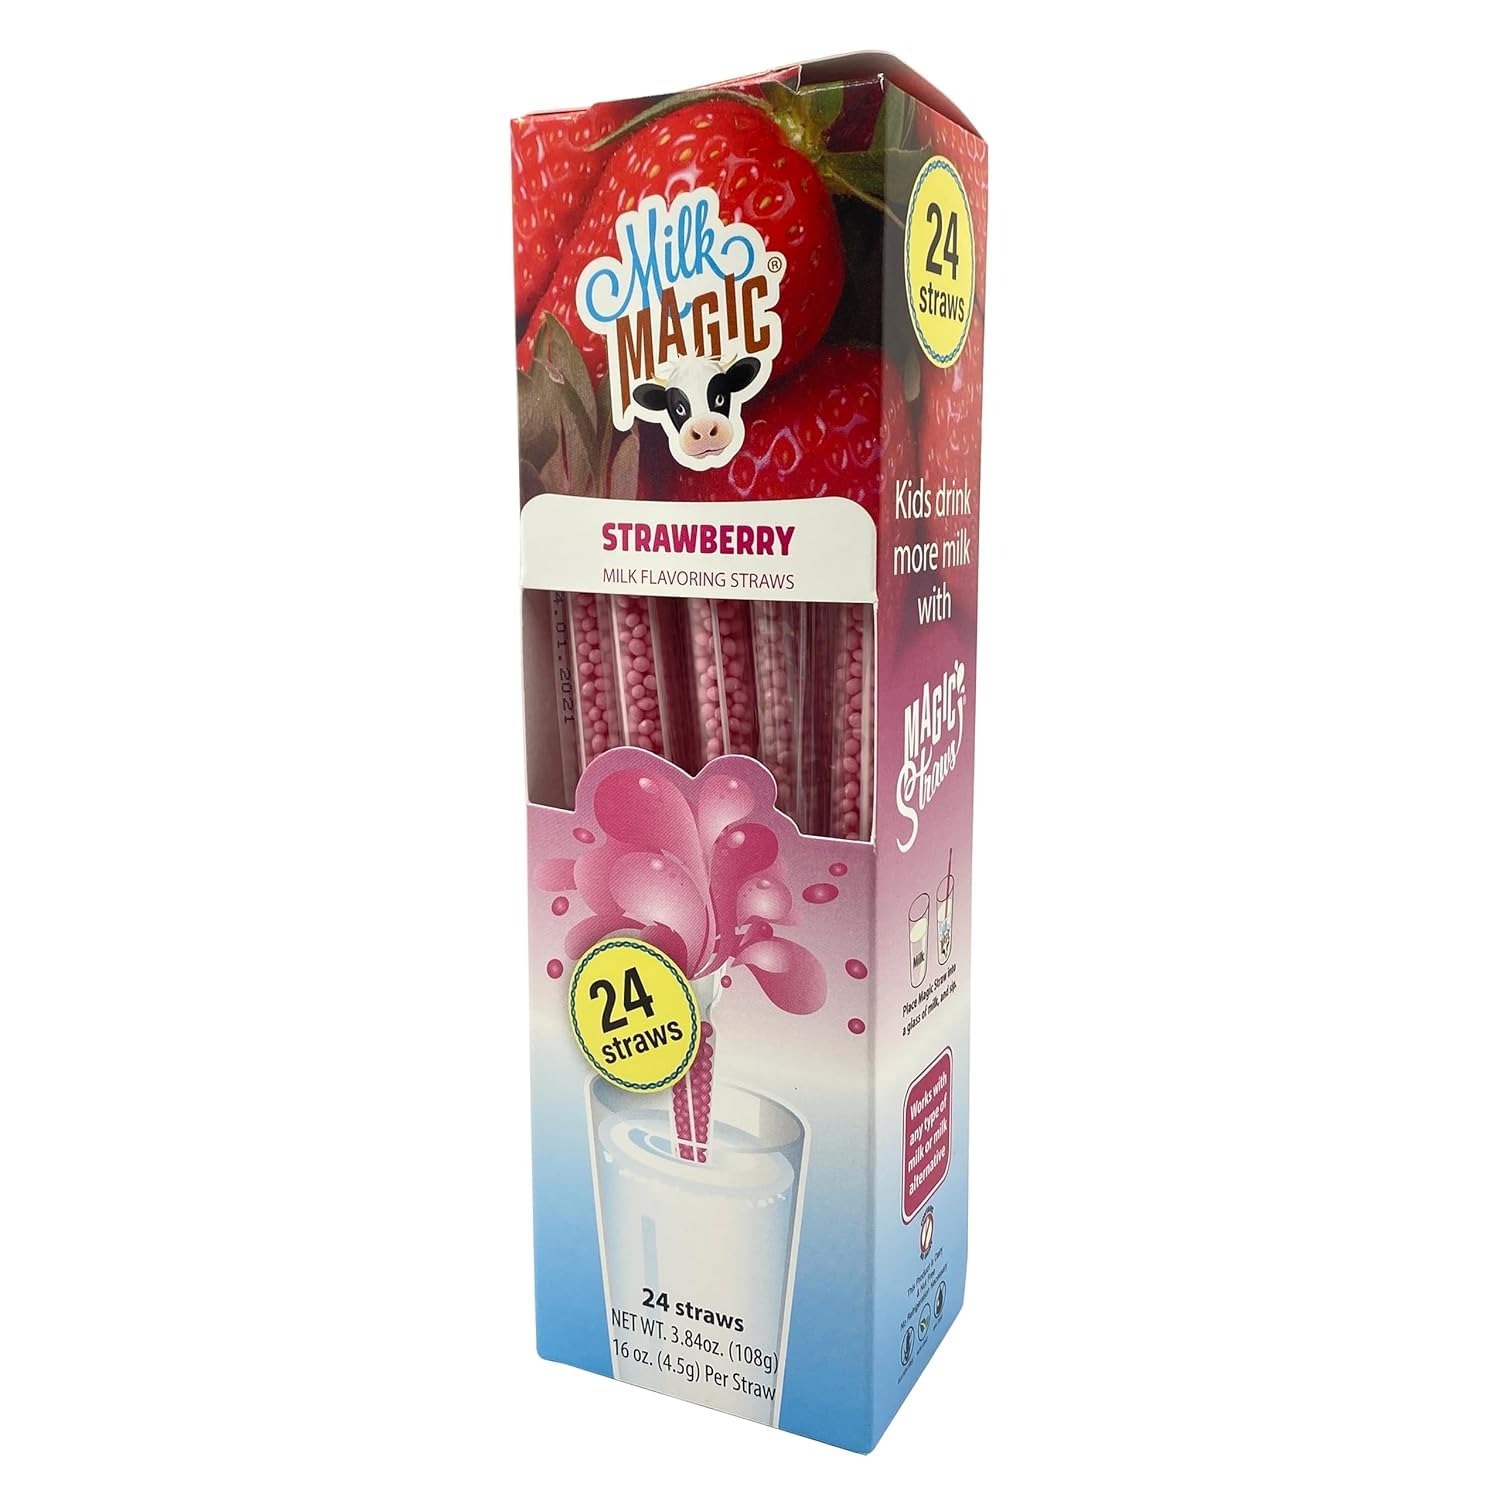
Item Name: Milk Magic Strawberry Milk Flavoring Straws, Includes 72 Milk Straws
Bullet Point 1: ENCOURAGE MORE MILK DRINKING - We all know that milk does a body good, but many growing kids want more flavorful drinks. With Magic Milk Straws, even the most reluctant kids (and adults, too!) will be begging to drink a glass of milk everyday.
Bullet Point 2: FUN AND FLAVORFUL - Each Magic Milk Straw is crammed with all-natural flavor beads which transform your milk into a delicious treat. As you take a long sip, the flavor beads inside the straw begin to dissolve and infuse their delicious taste into your milk.
Bullet Point 3: EASY FOR ON-THE-GO USE - Milk Straws are easy to store and require no refrigeration. They easily pack into a lunch box, purse, diaper, or laptop bag, allowing you a delicious treat at any given moment. Just simply drop a Magic Milk Straw into a glass of milk and turn a mundane drink into a special treat.
Bullet Point 4: GLUTEN-FREE AND LOW CALORIE - Each straw serving is only 20 calories, gluten-free, BPA-free, and non-GMO
Bullet Point 5: INCLUDES 72 STRAWBERRY MILK FLAVORING STRAWS (3 x 24 CT BOXES) - Milk Magic straws are also available in the following flavors: Chocolate, Cotton Candy, Cookies and Cream, Bubble Gum, Cream Soda, and many more.
Product Description: These are the straws that started it all. Milk Magic, the easiest and most fun way to flavor a glass of milk. These fun straws have been helping parents persuade picky drinkers to sip their milk and have empty glasses for over a decade. With over half a billion straws sold and a wide variety of different, fun flavors, Milk Magic has become a staple item in homes across the country. Milk Magic is all about creating an experience while drinking milk. For many kids, and their parents, drinking milk is a struggle. Knowing this we set out to create an easier way to flavor milk, to ease that struggle, and create a little fun in it's absence. Our straws have fun candy flavors, without all the extra sugar. All of our straws have less than six grams of sugar, much less than other milk flavorings, just enough to add a flavor to the milk and make it an experience. They are also only 20 calories per serving. Milk Magic straws are also portion controlled, no scooping, measuring or stirring, just Dip, Sip, and Enjoy! Create an experience around drinking milk and watch it disappear, with Milk Magic. As always, all of our products are gluten free, non-GMO, and BPA free straws.
Value: 72.0
Unit: Count

Price: 25.95